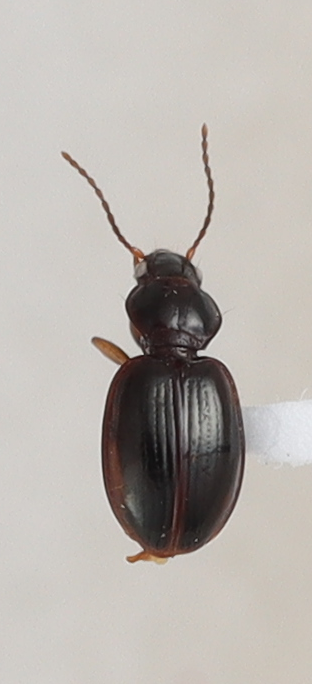
Scientific name: Mecyclothorax konanus
Plot: 14
Trap: E
Collected: 20220615